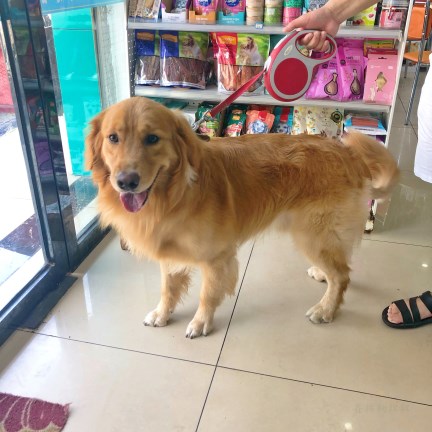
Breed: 5355-n000126-golden_retriever